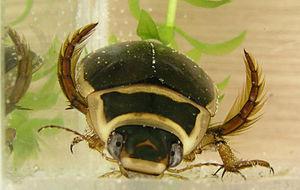
Le dytique bordé est une espèce européenne de coléoptères dytiscidés qui mesure de 30 à 35 mm de long.